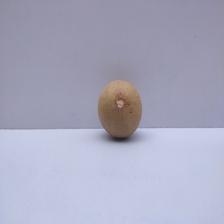
Size: Medium